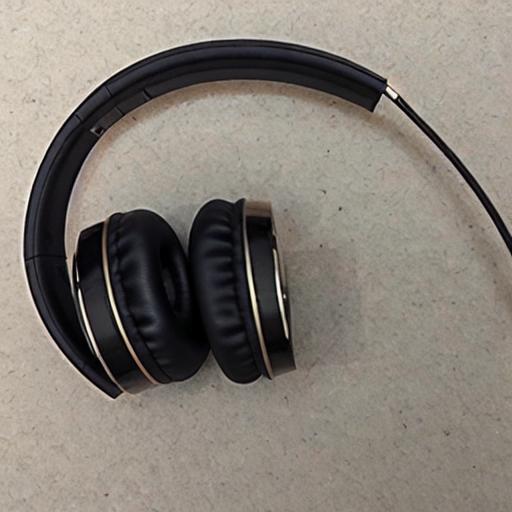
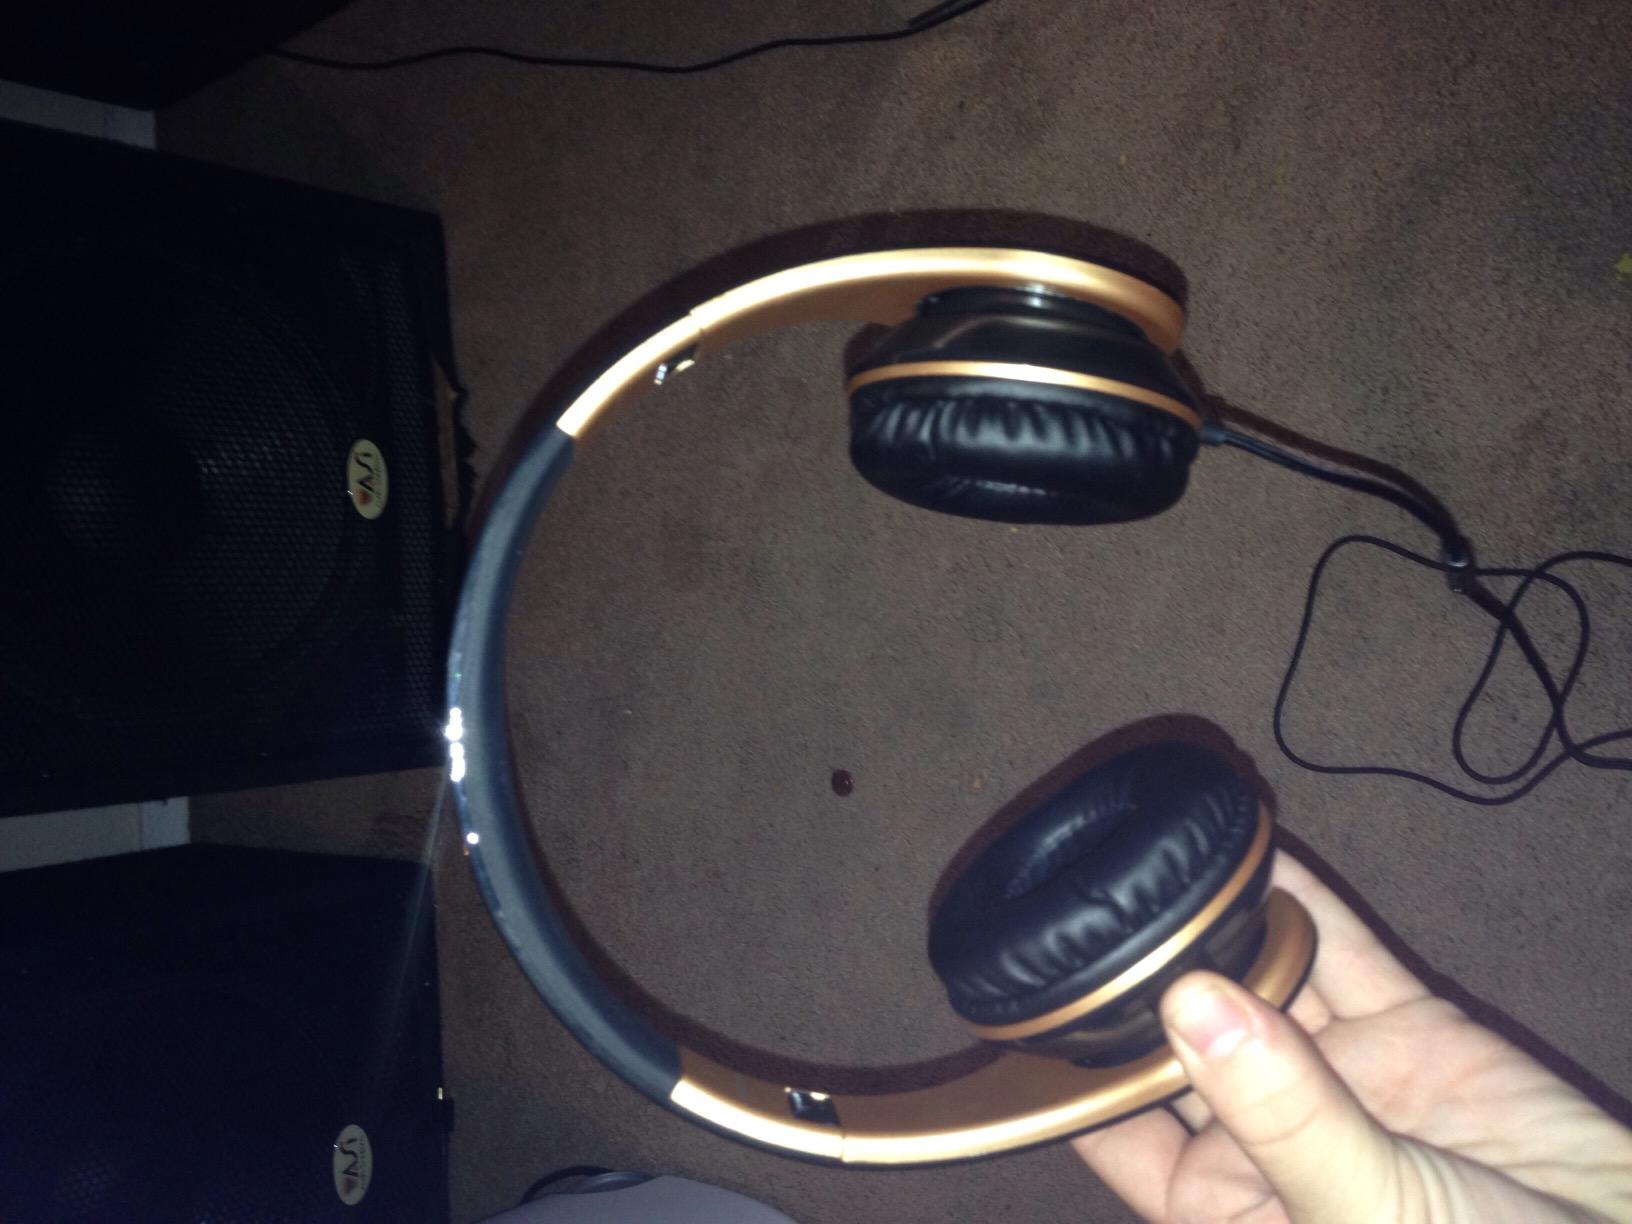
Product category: headphones
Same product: no